1st Cavalry Division (United States)

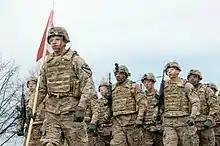
Soldiers of 2nd Battalion, 8th Cavalry Regiment, 1st Brigade Combat Team, 1st Cavalry Division during the 2014 Latvia Day Parade in Riga, Latvia during Operation Atlantic Resolve.

By October 1986 all heavy army and national guard divisions, including the 1st Cavalry Division, had transitioned to the Army of Excellence J-series TOE. Thus the division's tank battalions fielded 58 M1A1 Abrams main battle tanks, 6 M3 Bradley cavalry fighting vehicles and 6 M106A2 mortar carriers. The two tank battalions of the 155th Armored Brigade were also equipped with M1A1 Abrams tanks. The division's and 155th brigade's mechanized battalions fielded 54 M2 Bradley infantry fighting vehicles, 12 M901 ITV anti-tank vehicles, 6 M3 Bradley cavalry fighting vehicles, 6 M106A2 mortar carriers.